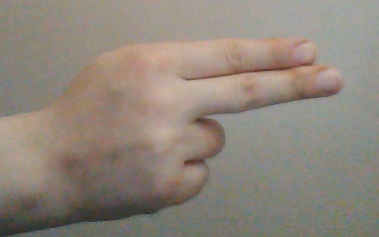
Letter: ain